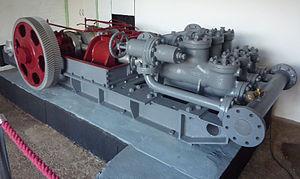
Le Petroleum Warfare Department était une organisation établie au Royaume-Uni en 1940 en réponse à la crise de l'invasion, pendant la Seconde Guerre mondiale quand il apparut que l'Allemagne allait envahir le pays. Le département fut initialement chargé de développer l'utilisation du pétrole comme arme de guerre et il supervisa la mise en place d'un large éventail d'armes incendiaires telles la fougasse incendiaire.
L'opération PLUTO était une opération britannique de la Seconde Guerre mondiale pour construire un oléoduc sous la Manche entre le Royaume-Uni et la France afin d'approvisionner en carburant le front allié ouvert avec le débarquement de Normandie le 6 juin 1944. Mené par les scientifiques britanniques, les sociétés pétrolières et les Combined Operations avec l'appui du Petroleum Warfare Department, le projet a été développé par AC Hartley, ingénieur-chef de l'AIOC. Les forces alliées sur le continent demandaient une énorme quantité d'essence : par exemple, une division blindée américaine en mouvement consommait 94 000 litres de carburant par jour. Les oléoducs étaient nécessaires pour diminuer la dépendance à l'égard des navires pétroliers, qui pouvaient être ralentis par mauvais temps, difficiles à décharger en l'absence de ports, être la cible des sous-marins allemands, ou être plus utiles dans la guerre du Pacifique.